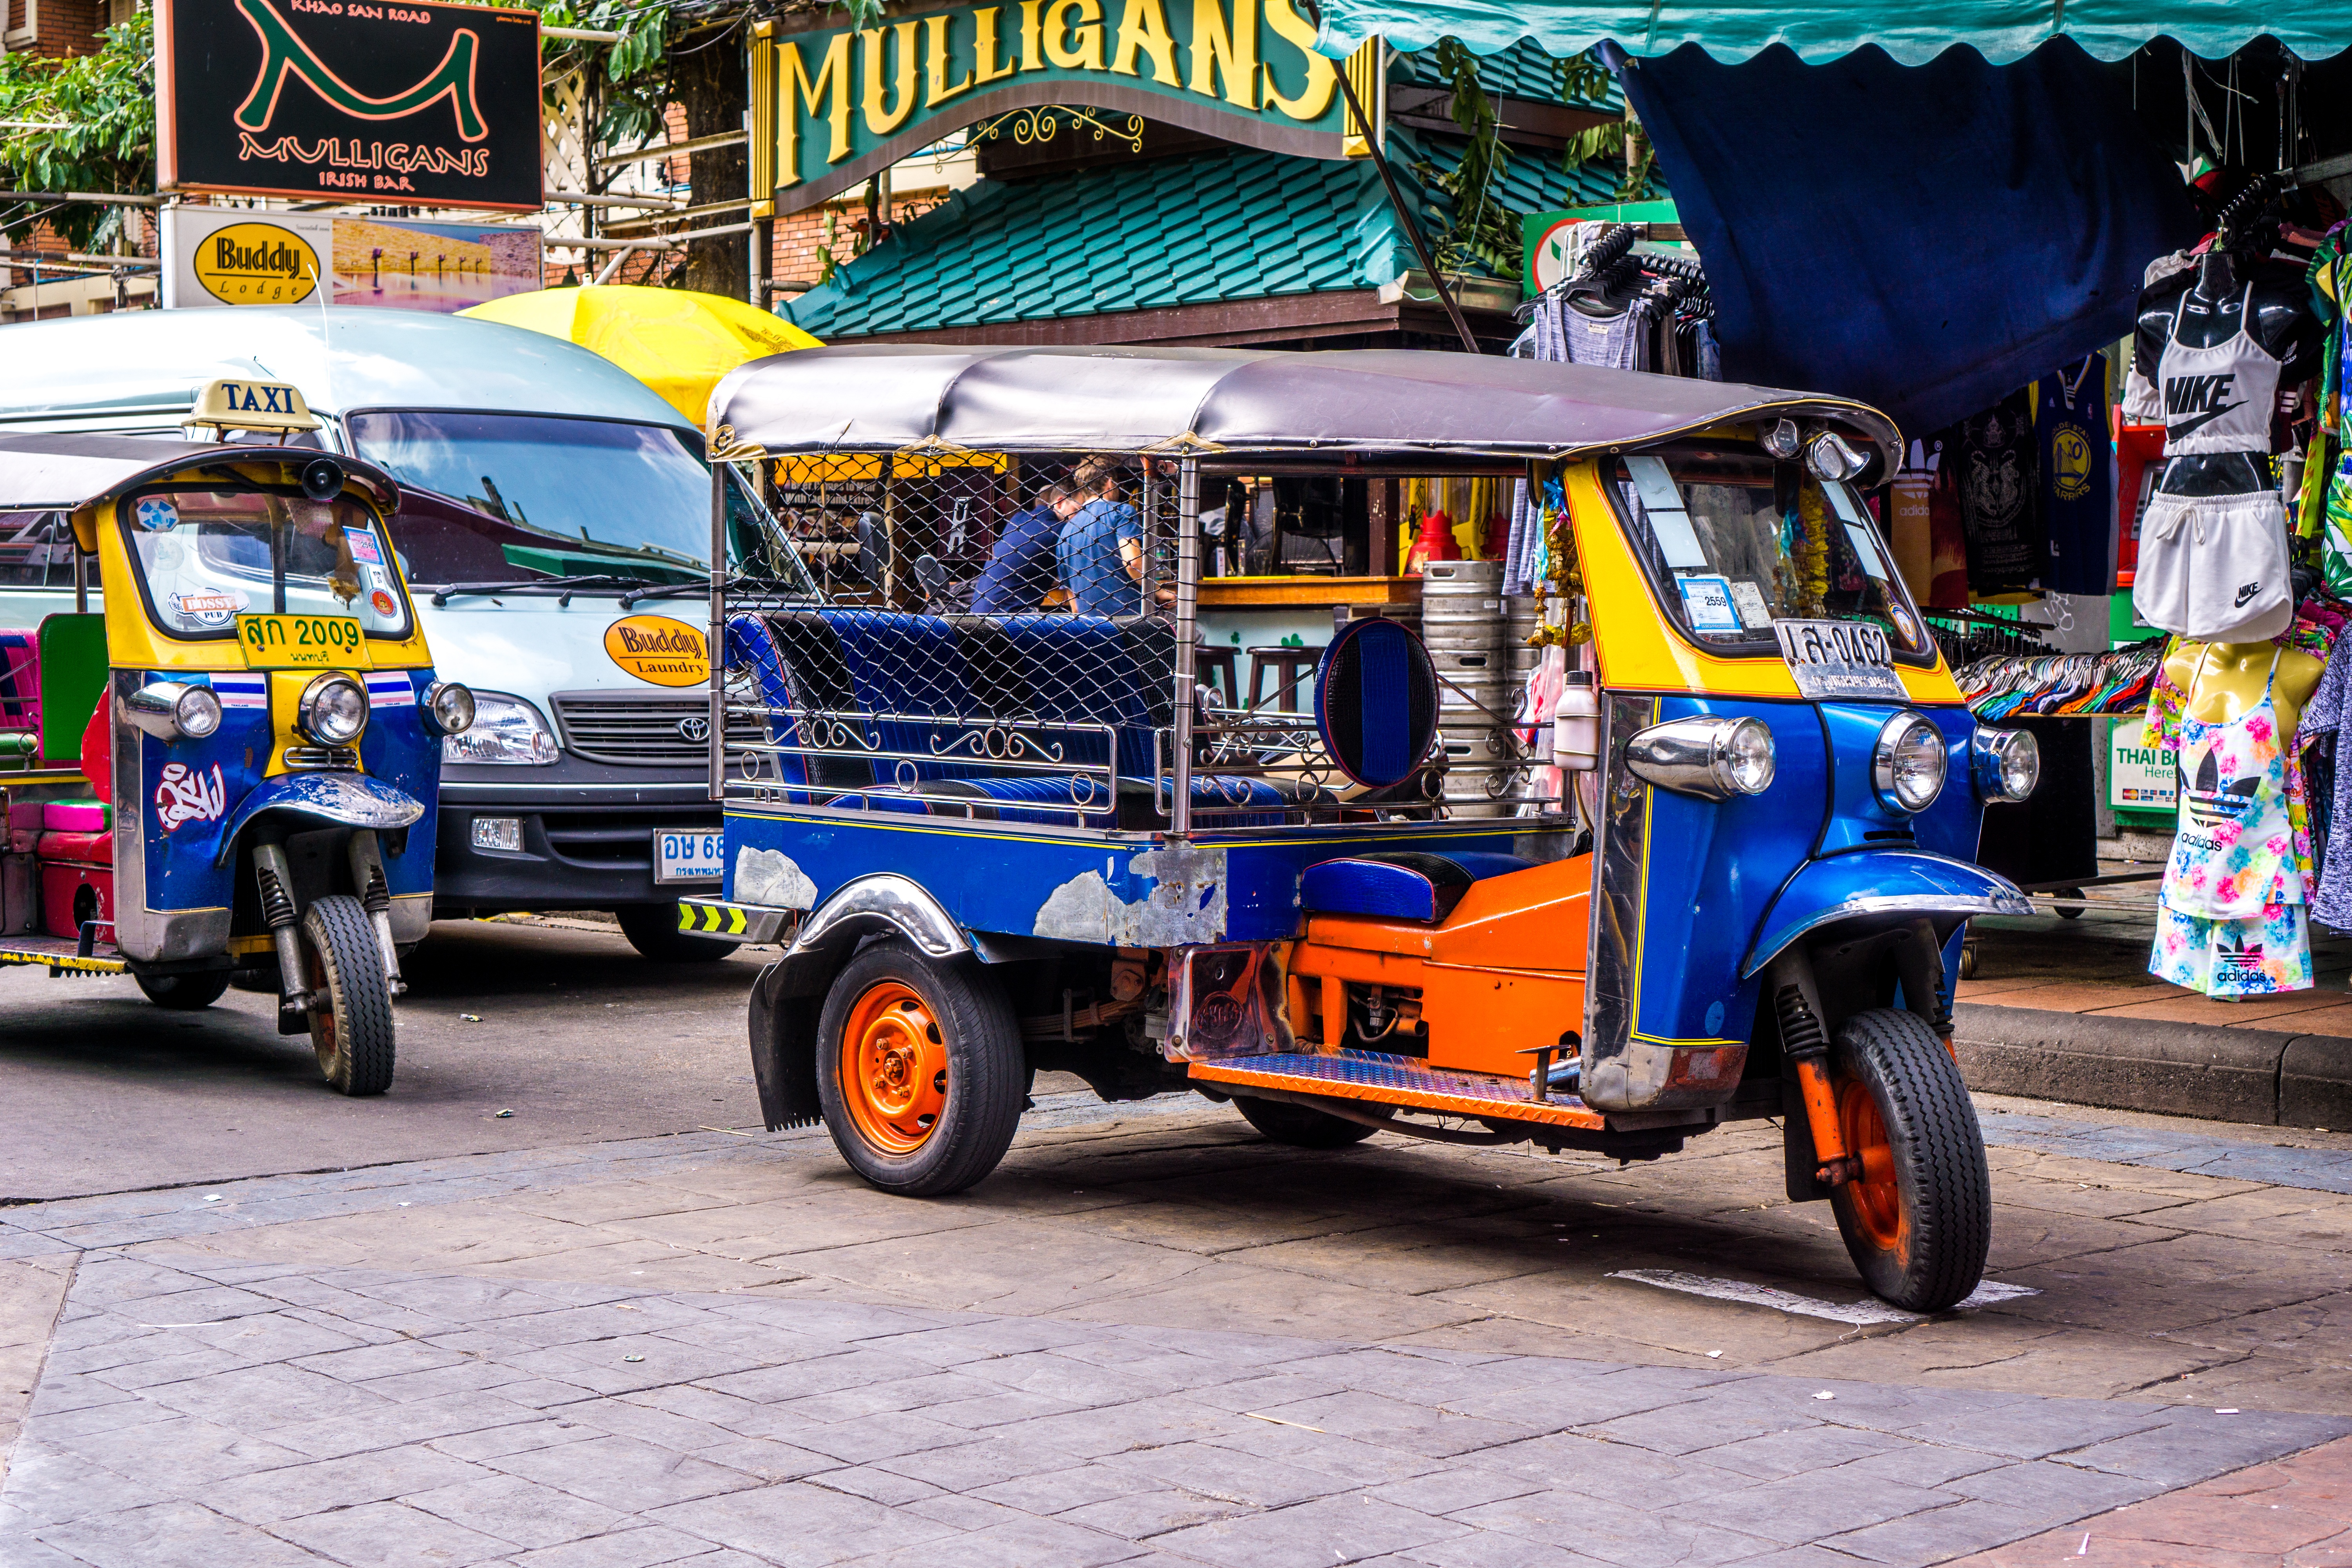
street, car, tourist, taxi, transport, truck, vehicle, motorcycle, thailand, bus, tuk tuk, tourists, tuktuk, go, antique car, khao san road, land vehicle